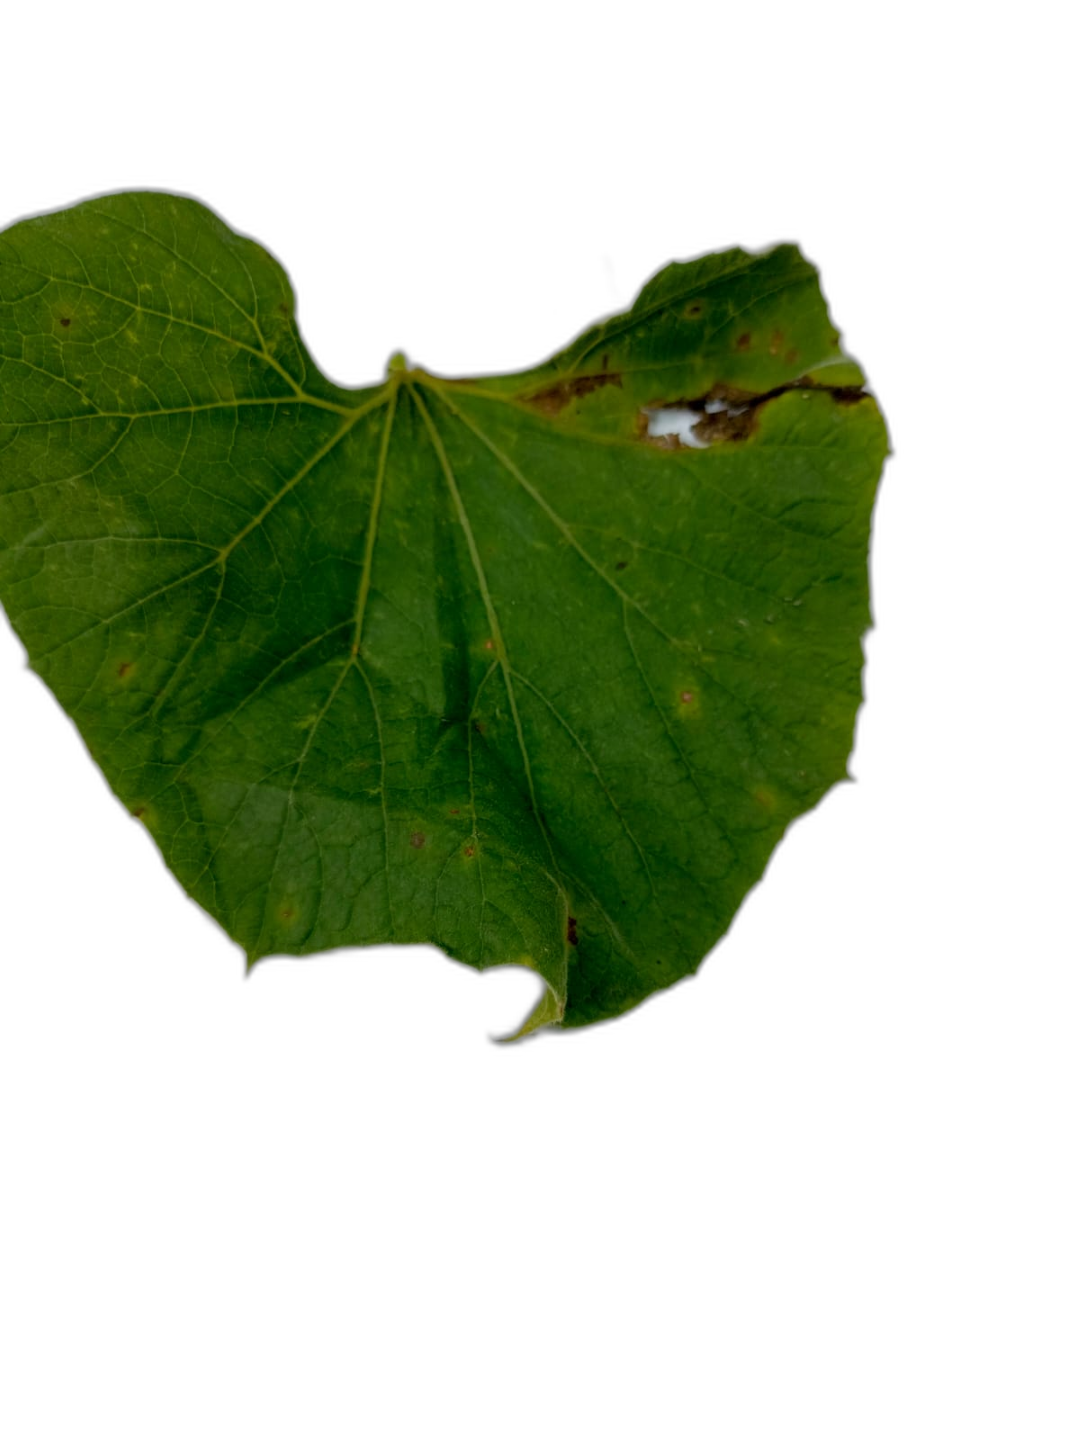
Crop: Bottle Gourd
Label: Alternaria_Leaf_Blight